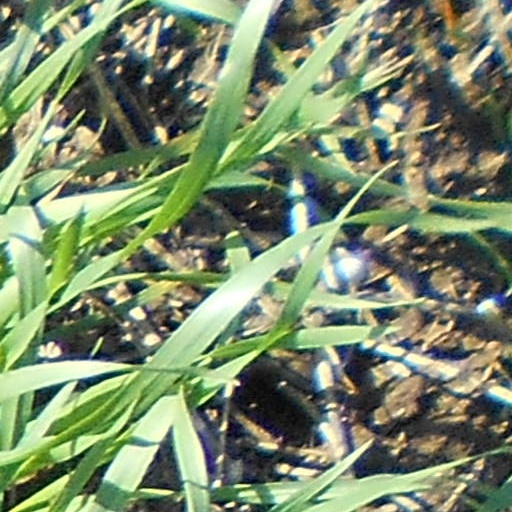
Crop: wheat